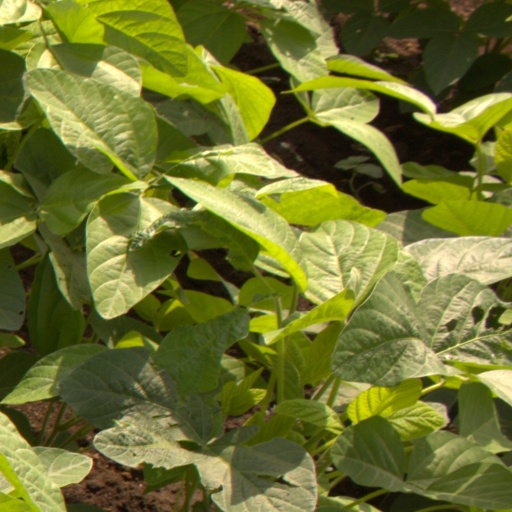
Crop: soybean